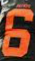
Number: 6